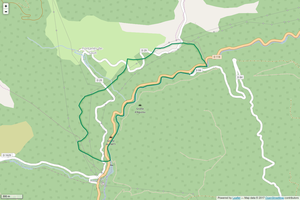
Périmètre de la RNN de la Grotte du T.M.71.
La réserve naturelle nationale de la Grotte du T.M. 71 est une réserve naturelle nationale dans l'Aude, région Occitanie. Classée en 1987, elle s’étend sur 96 hectares et protège un vaste système karstique.